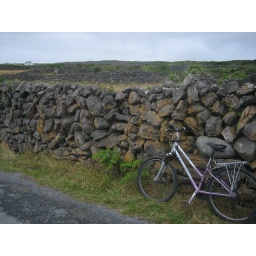
My bike and stone walls winding around the hill